United National Movement

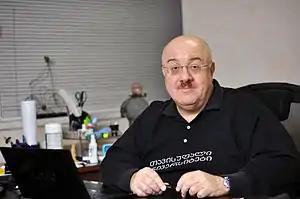
Kakha Bendukidze, the Minister of Economic reforms from 2004 to 2008

National Movement and Burjanadze-Democrats organized mass rallies in protest of the official results demanding the government either recognize the opposition's victory or resign. Some other significant opposition forces such as Labour Party and New Rights Party chose to abstain from the protests. The opposition and the government faced off on the first session of the new parliament forcing MPs and Shevardnadze, who was delivering a speech, to leave the room. The following day, Shevardnadze made the decision to resign as president making Burjanadze, the speaker of the parliament, the new interim president. Days later, the Georgian Supreme Court declared the results as invalid. This event was later known as the Rose Revolution.